Wendy Mao

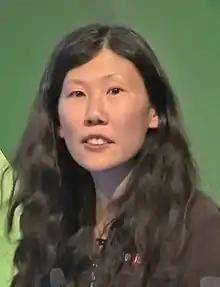
Mao in 2019

Wendy Li-Wen Mao is an American geologist who is a professor at SLAC National Accelerator Laboratory. Her research considers the mineral physics of planetary interiors, new materials under extreme environments and novel characterisation techniques. In 2021 she was elected Fellow of the European Association of Geochemistry.